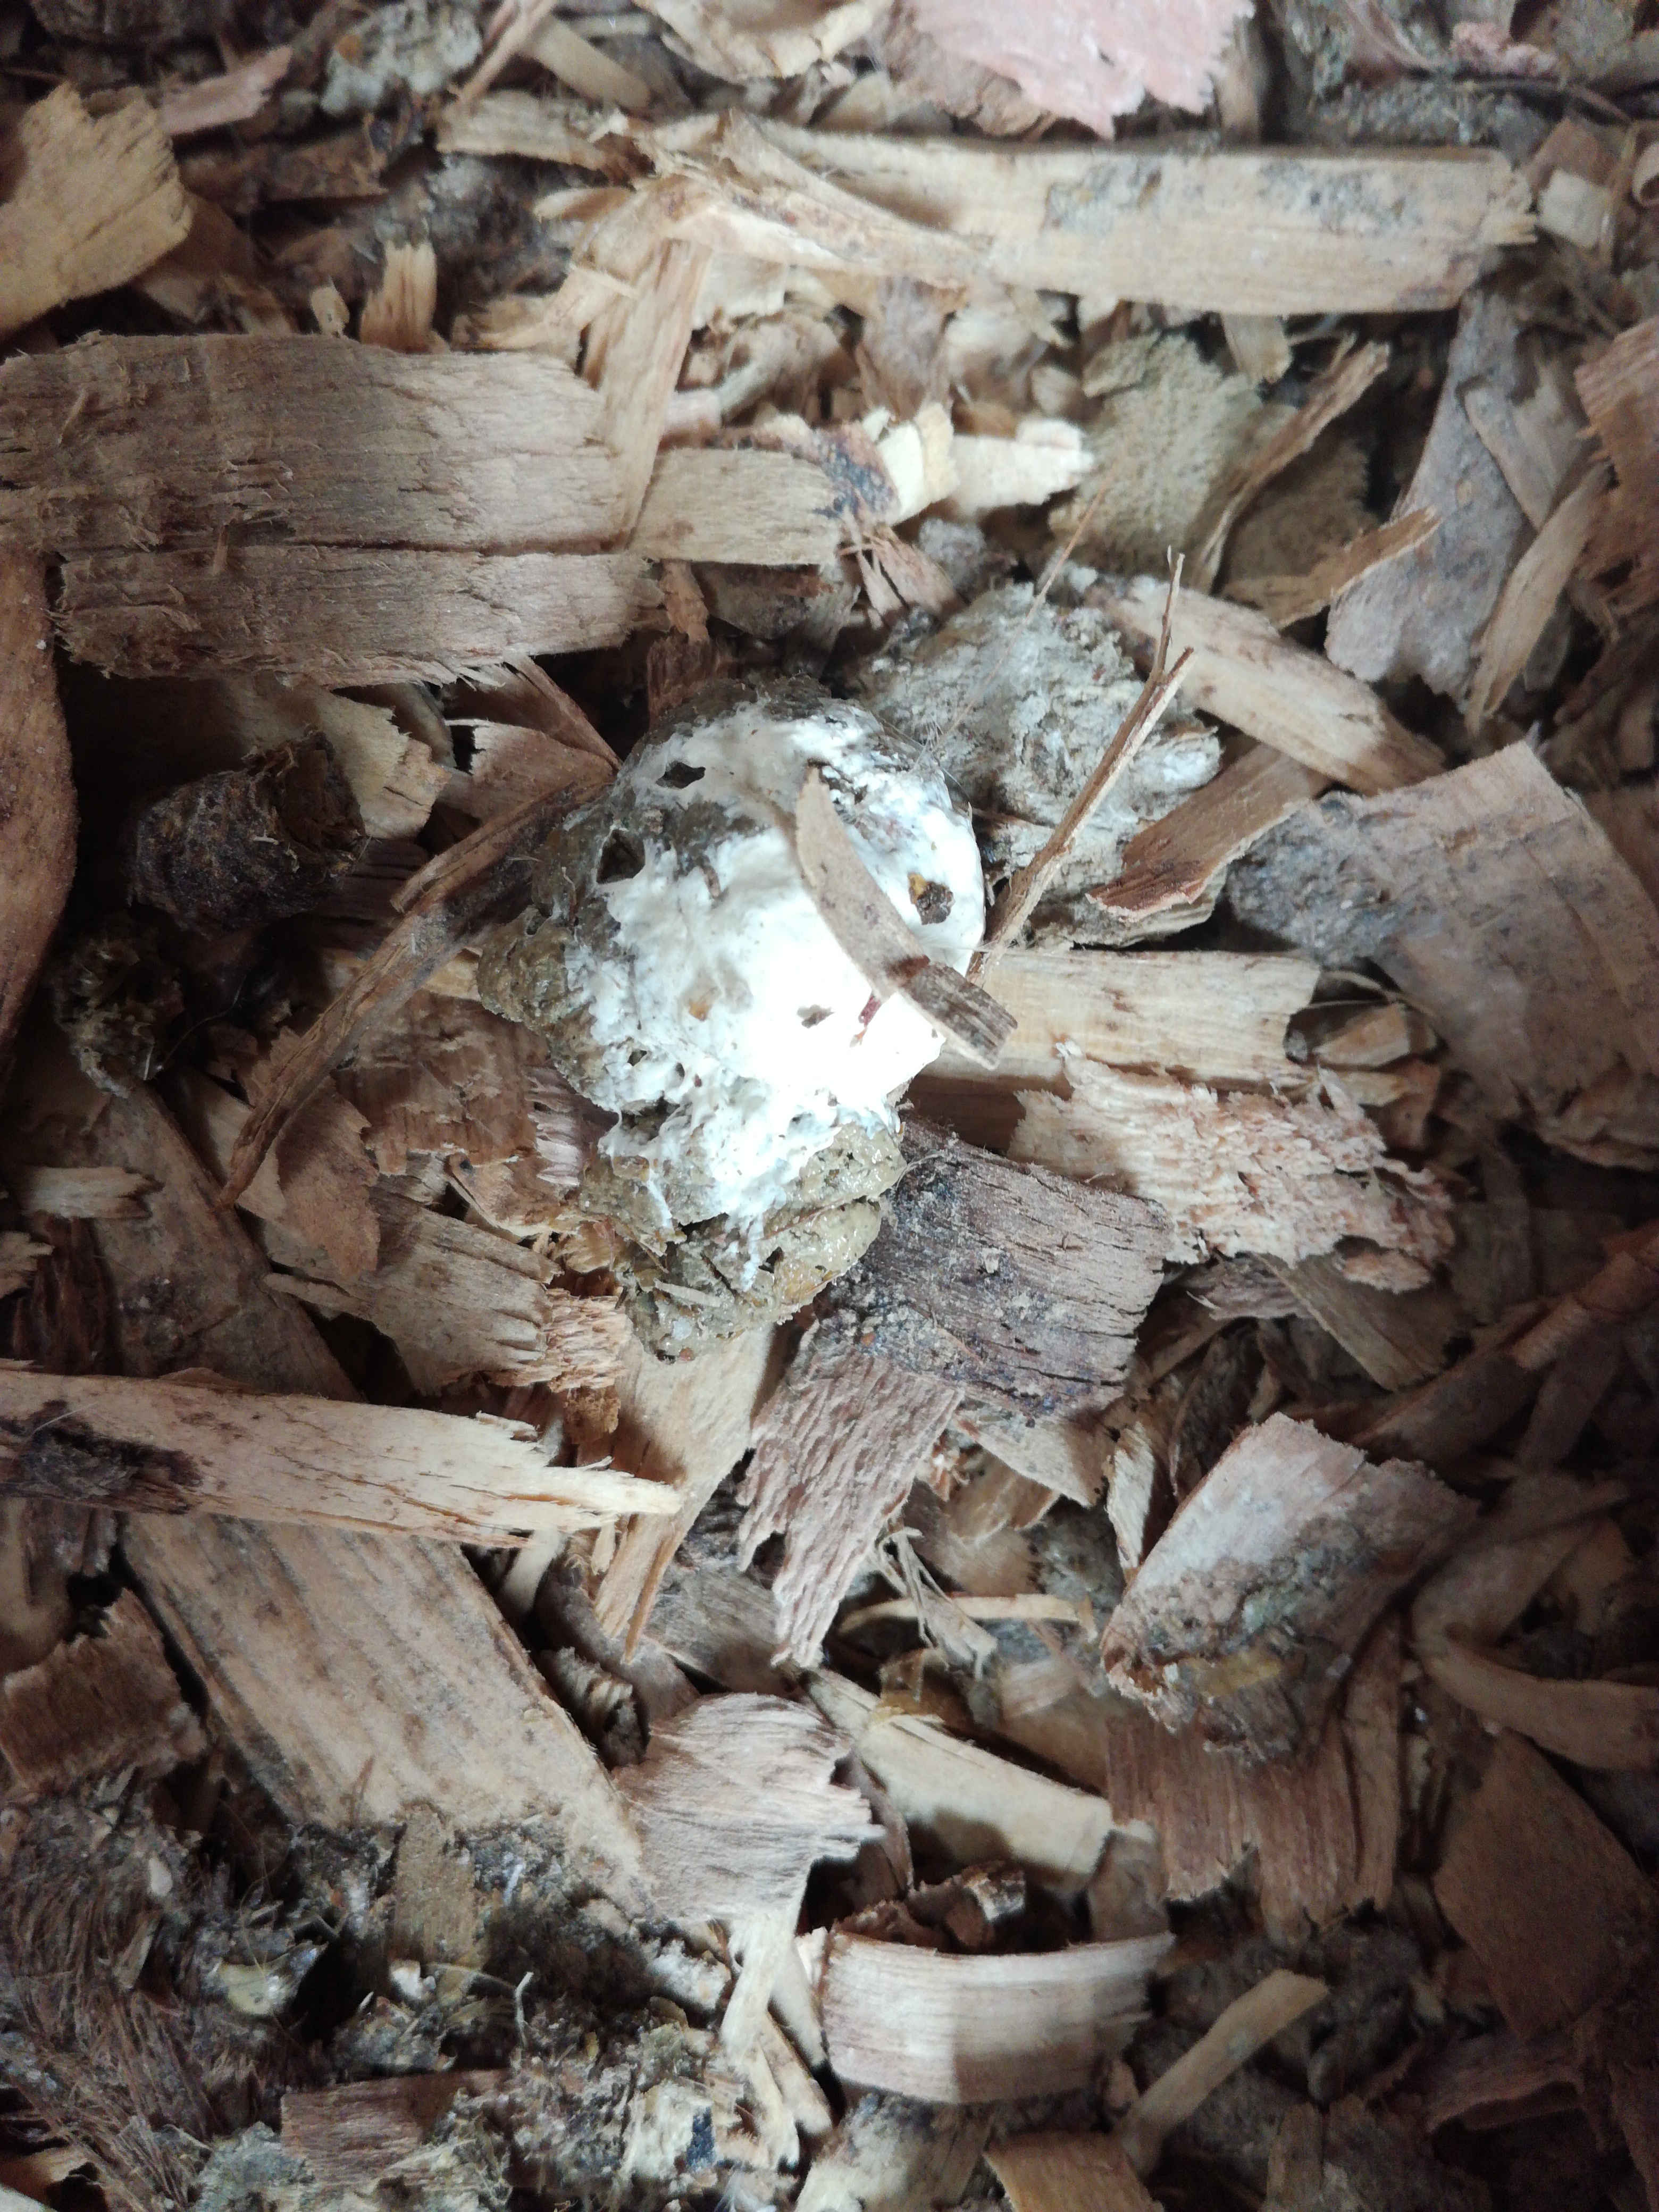
PCR-confirmed diagnosis: Healthy